Special Operations Unit (North Macedonia)

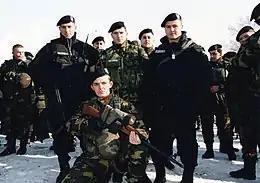
Tigers (in black) and Lions (in green)

The Special Anti-terrorist Unit is a police unit from North Macedonia.